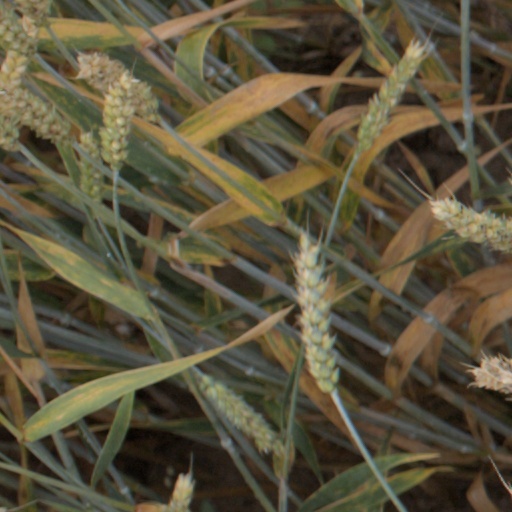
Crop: wheat